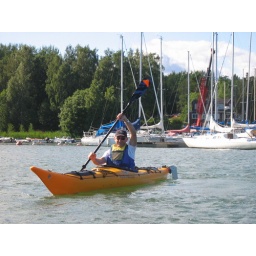
Although older than me, this guy was flying low over the water